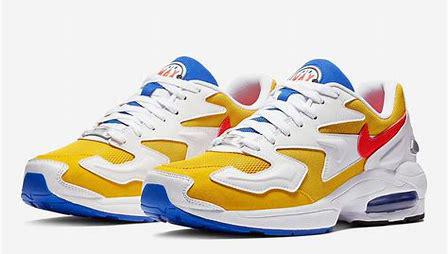
Brand: Nike
Model: Air MAX2 Light